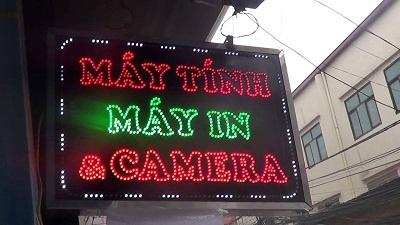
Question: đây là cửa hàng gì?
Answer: đây là cửa hàng máy tính, máy in và camera